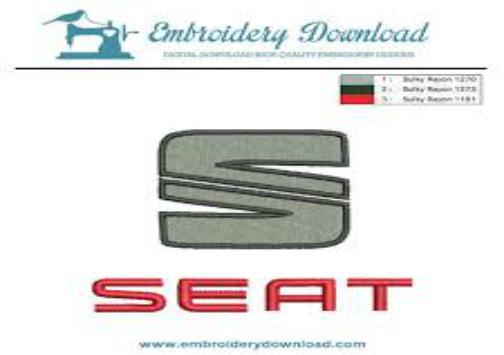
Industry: Transportation